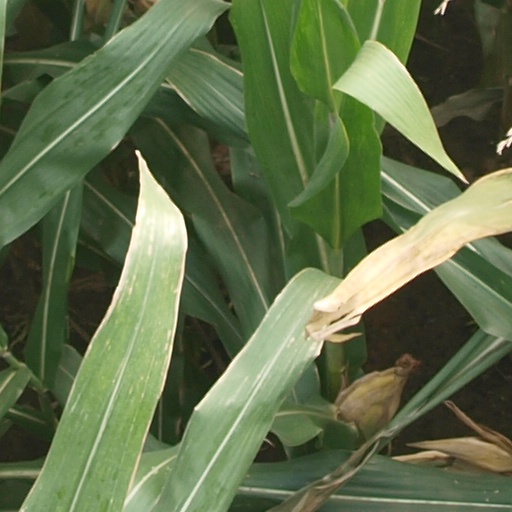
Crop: maize; corn